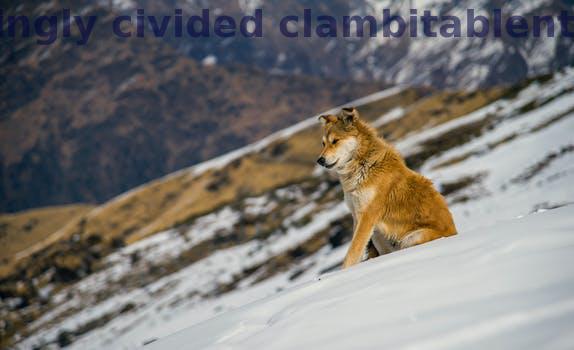
Label: Watermark